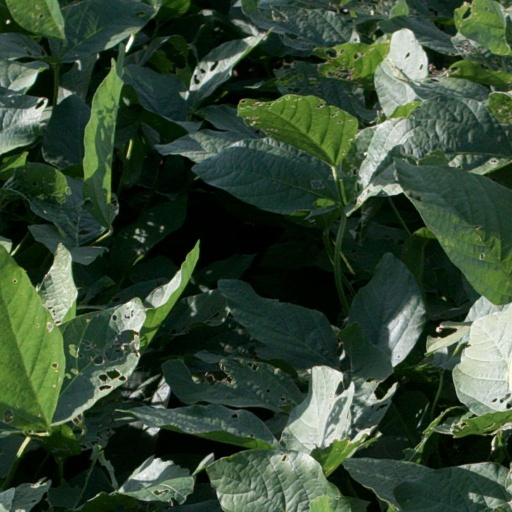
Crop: soybean